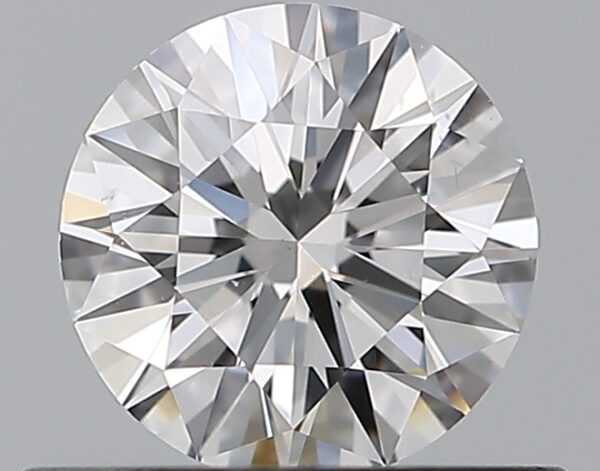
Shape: round
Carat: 0.5
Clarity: SI1
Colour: D
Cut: EX
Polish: EX
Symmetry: VG
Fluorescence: F
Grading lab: GIA
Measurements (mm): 5.14 x 5.17 x 3.13